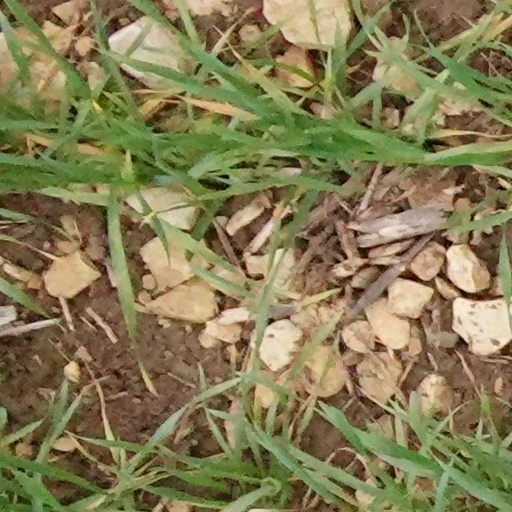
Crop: wheat